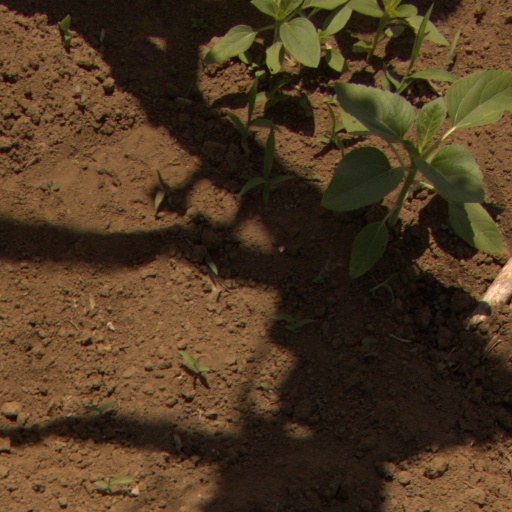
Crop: Jerusalem artichoke